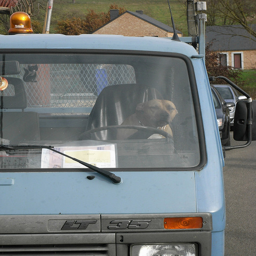
A dog sitting inside a vehicle with the steering wheel in front of him
There is a dog sitting behind the wheel in a truck.
A dog is sitting in the driver's seat of a blue van.
A dog sitting in the driver's seat of a truck.
a dog sitting in the driver seat of a truck